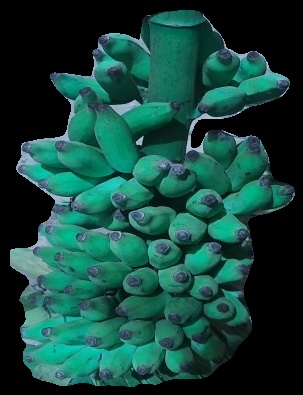
Variety: elakki-bale
Grade: grade3